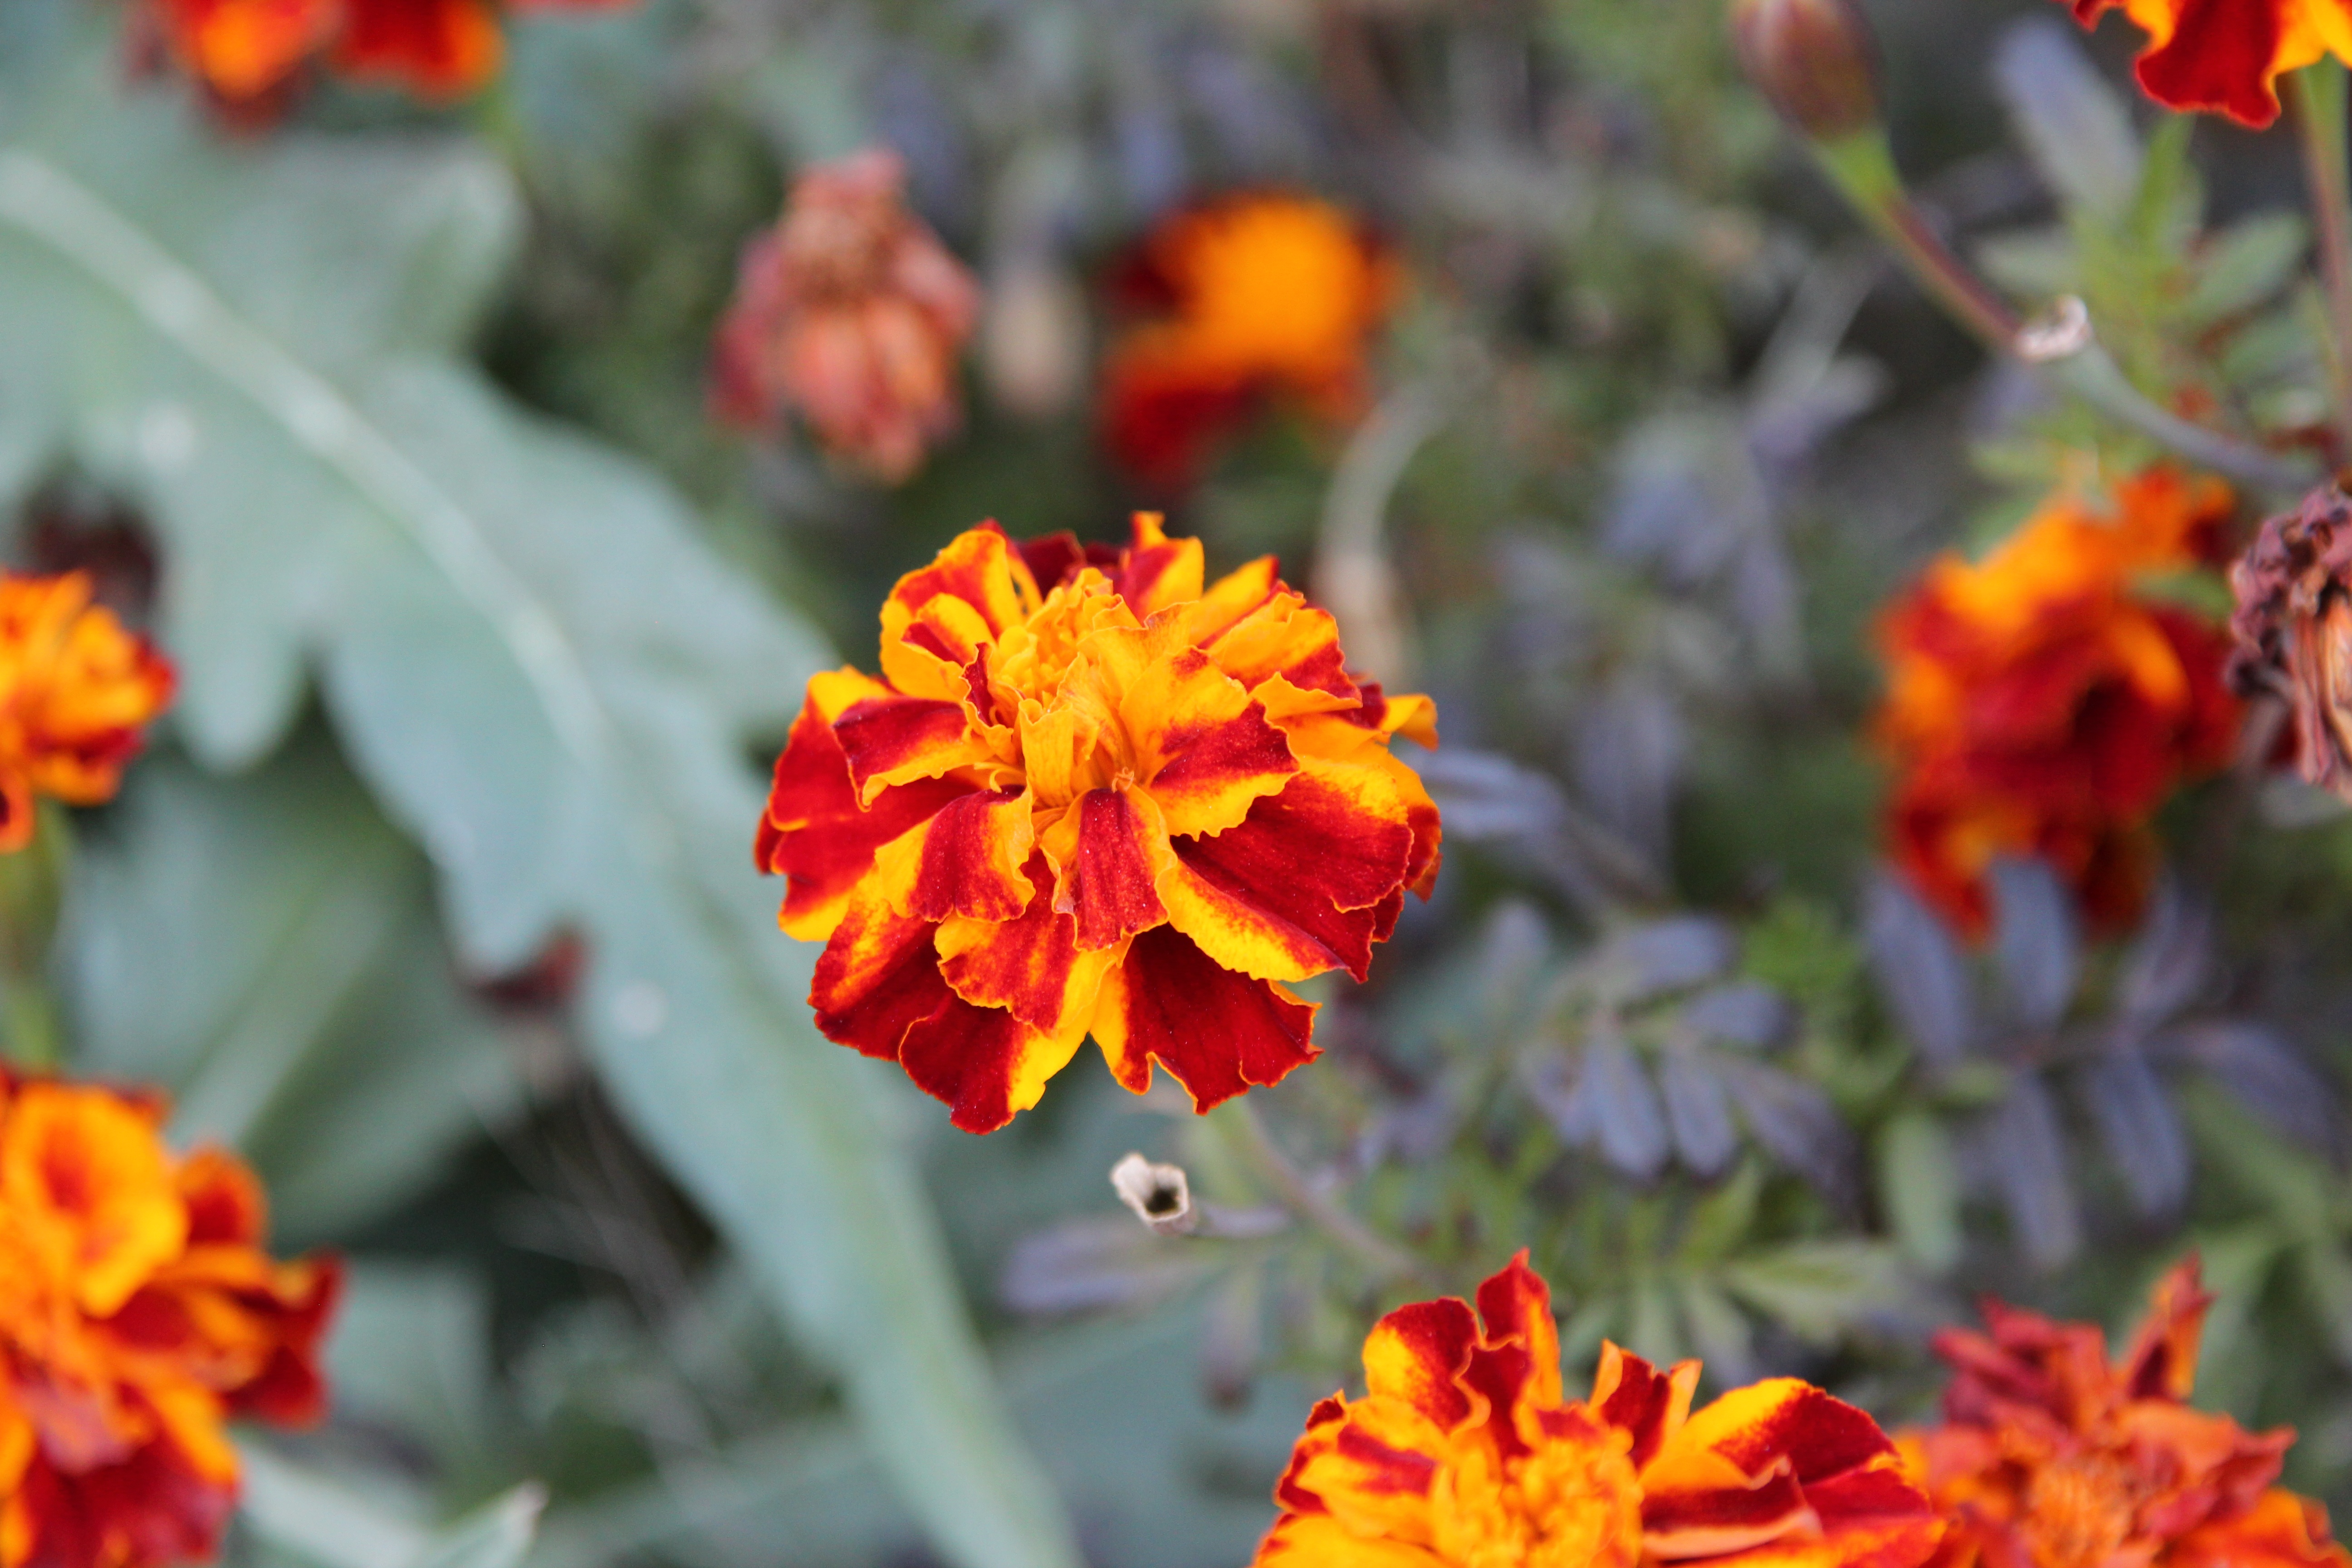
nature, plant, leaf, flower, petal, herb, autumn, botany, flora, wildflower, macro photography, flowering plant, lantana camara, annual plant, land plant